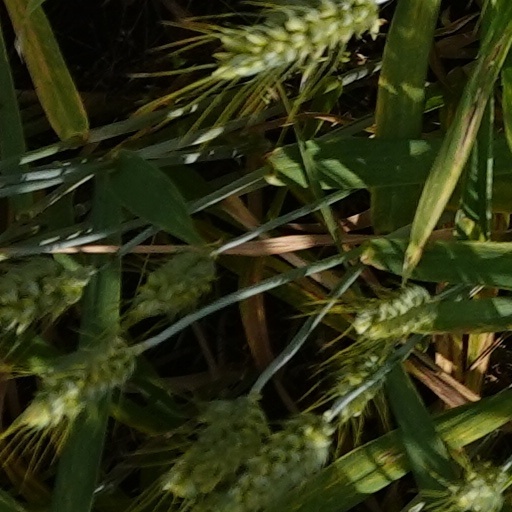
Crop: wheat